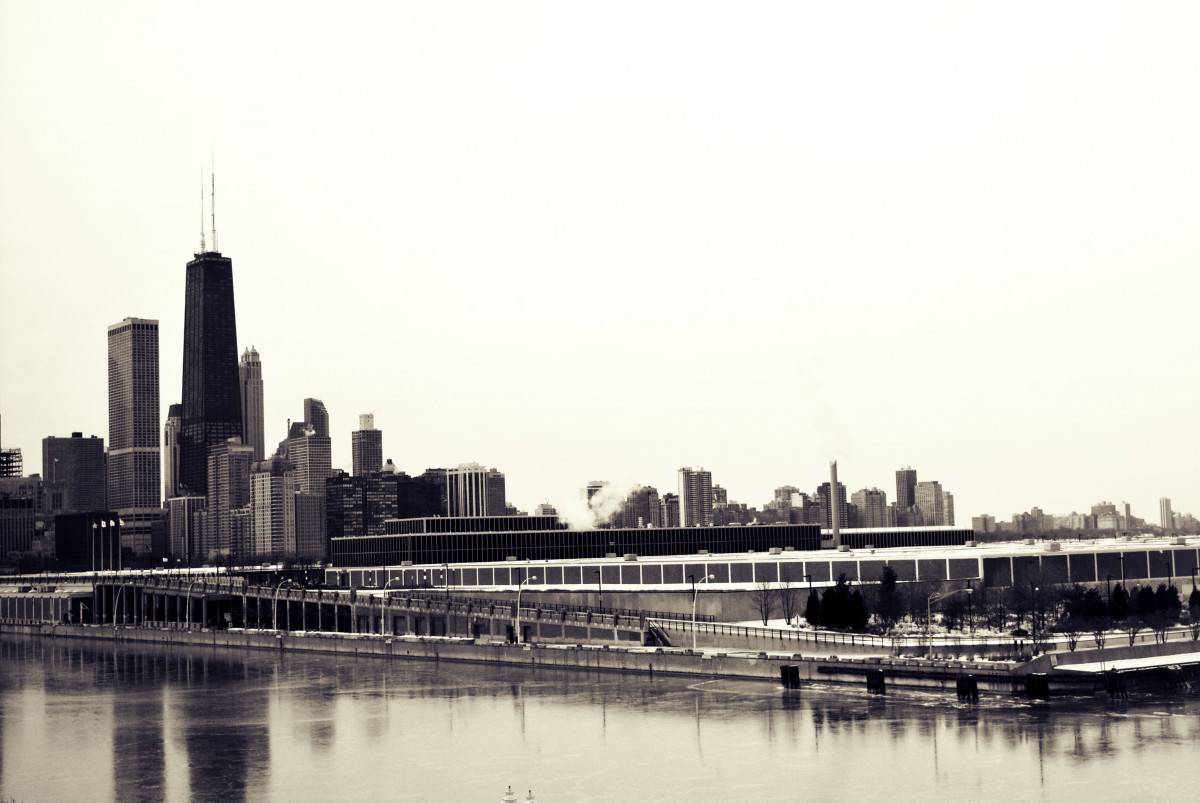
Tags: skyline, photography, building, city, skyscraper, river, cityscape, reflection, vehicle, landmark, chicago, waterway